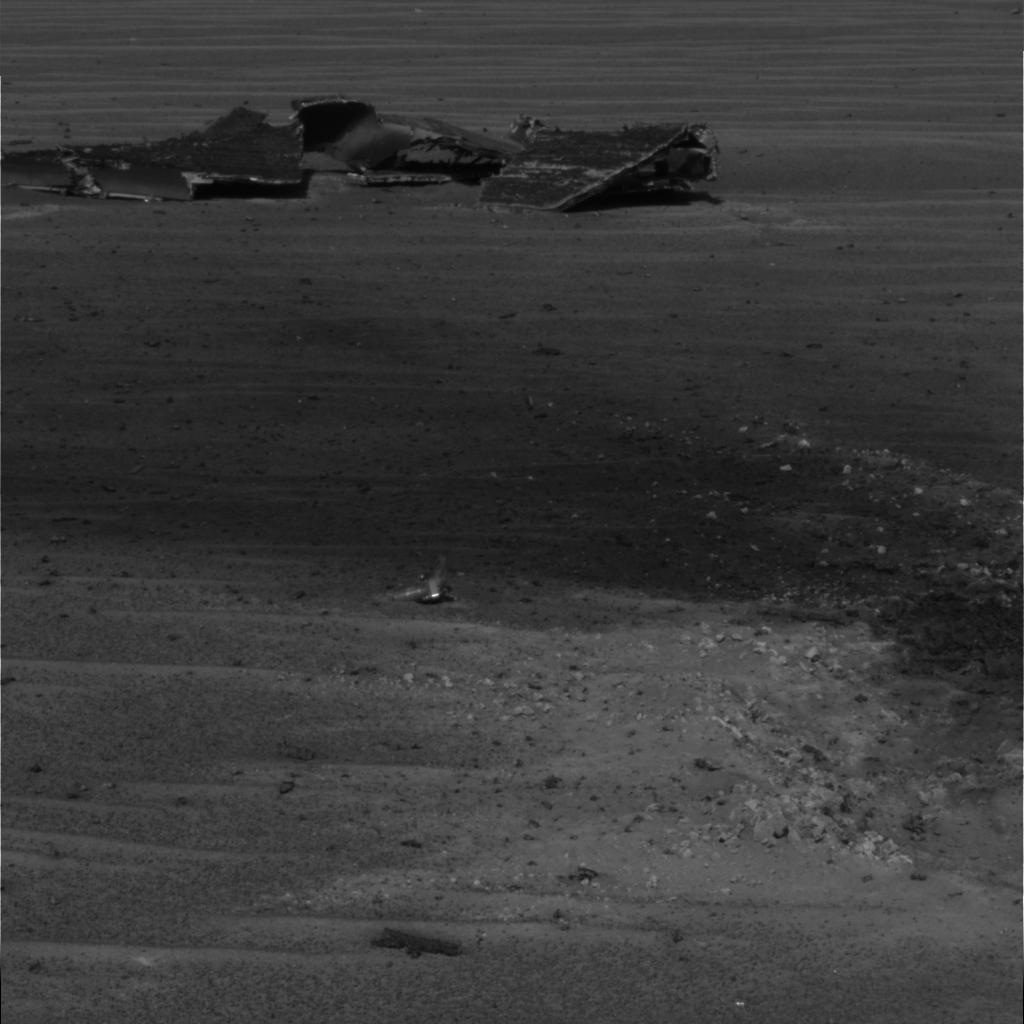
Surface features visible: Other Hardware, Clasts, Dunes/Ripples, Soil, Spherules, Nearby Surface